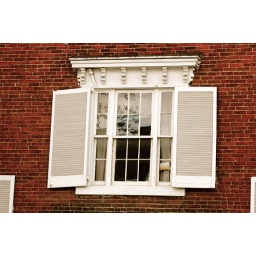
Photos taken last weekend in Chestertown, MD, and include a public sail on the 1767 replica ship Sultanna.